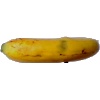
Label: banana_lady_finger